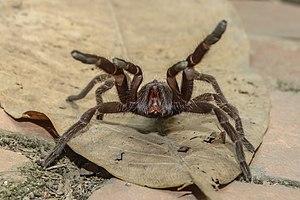
Les Theraphosidae sont une famille d'araignées mygalomorphes.